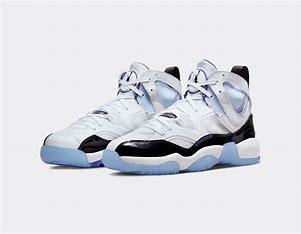
Brand: Jordan
Model: Jumpman Two Trey